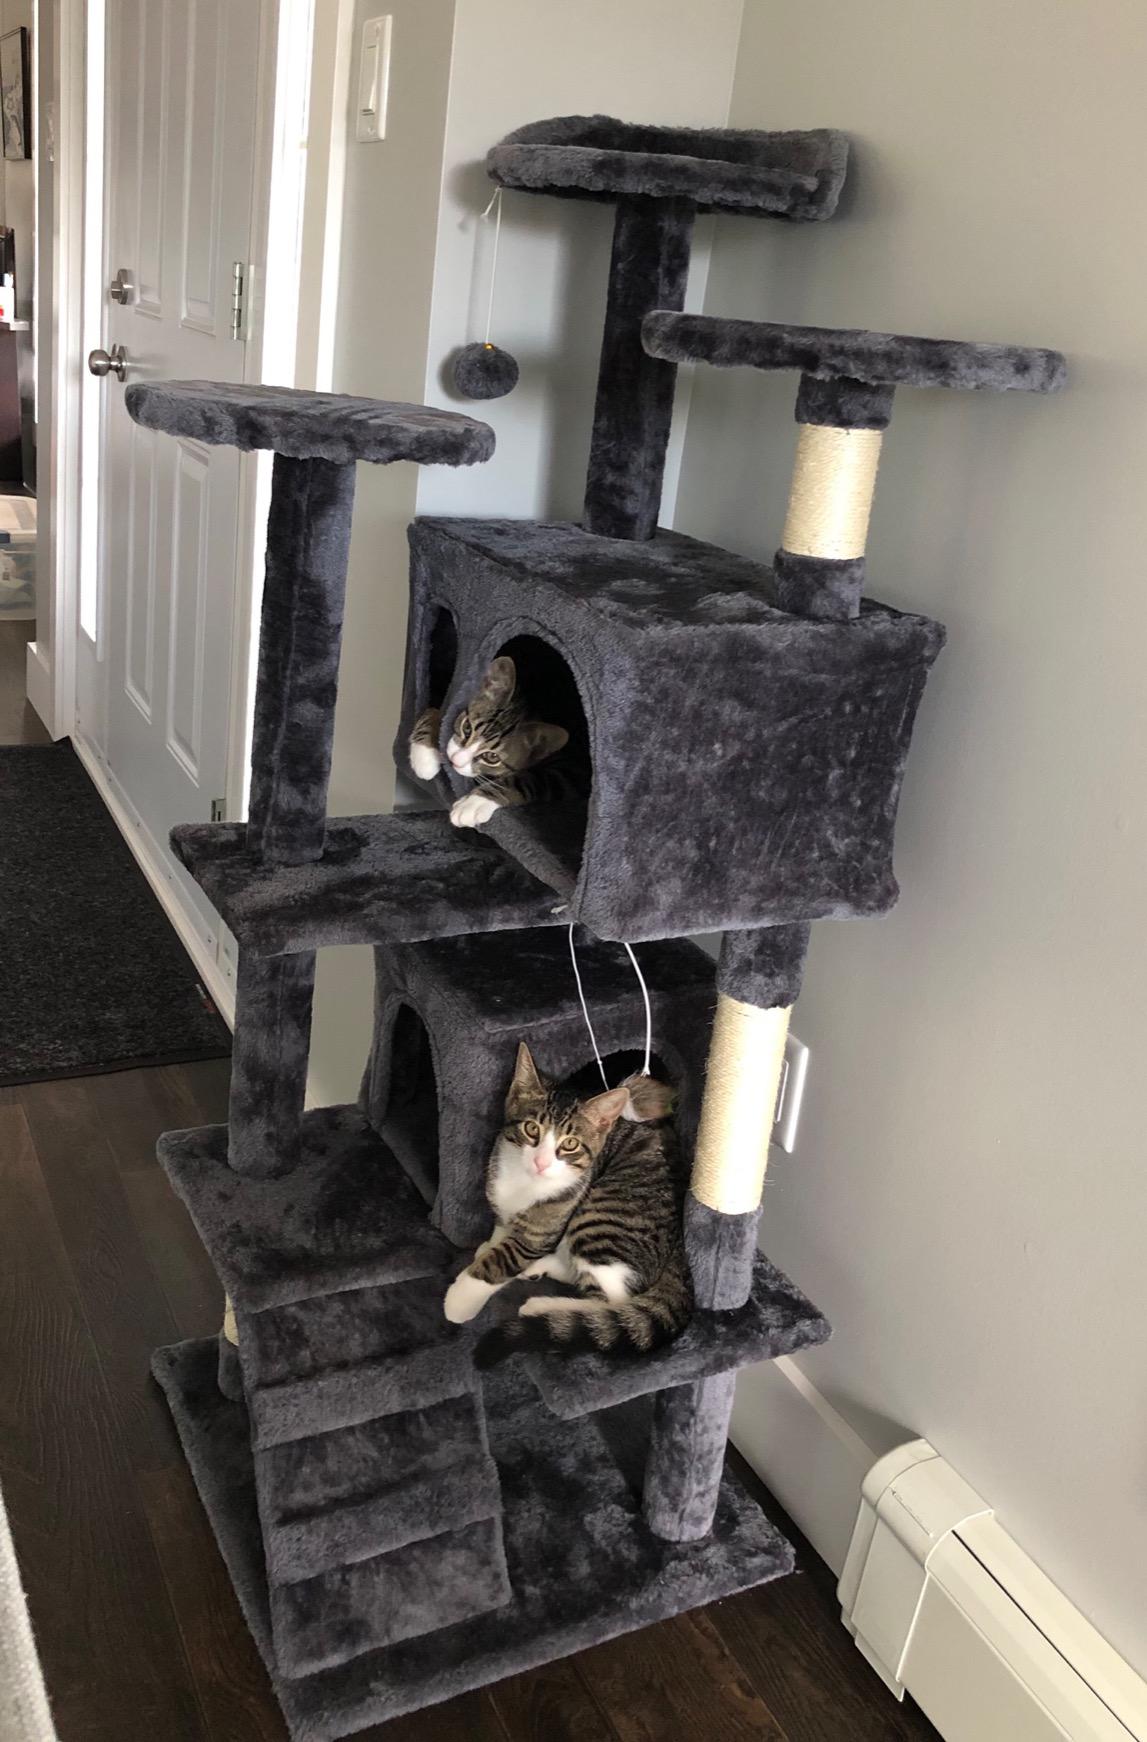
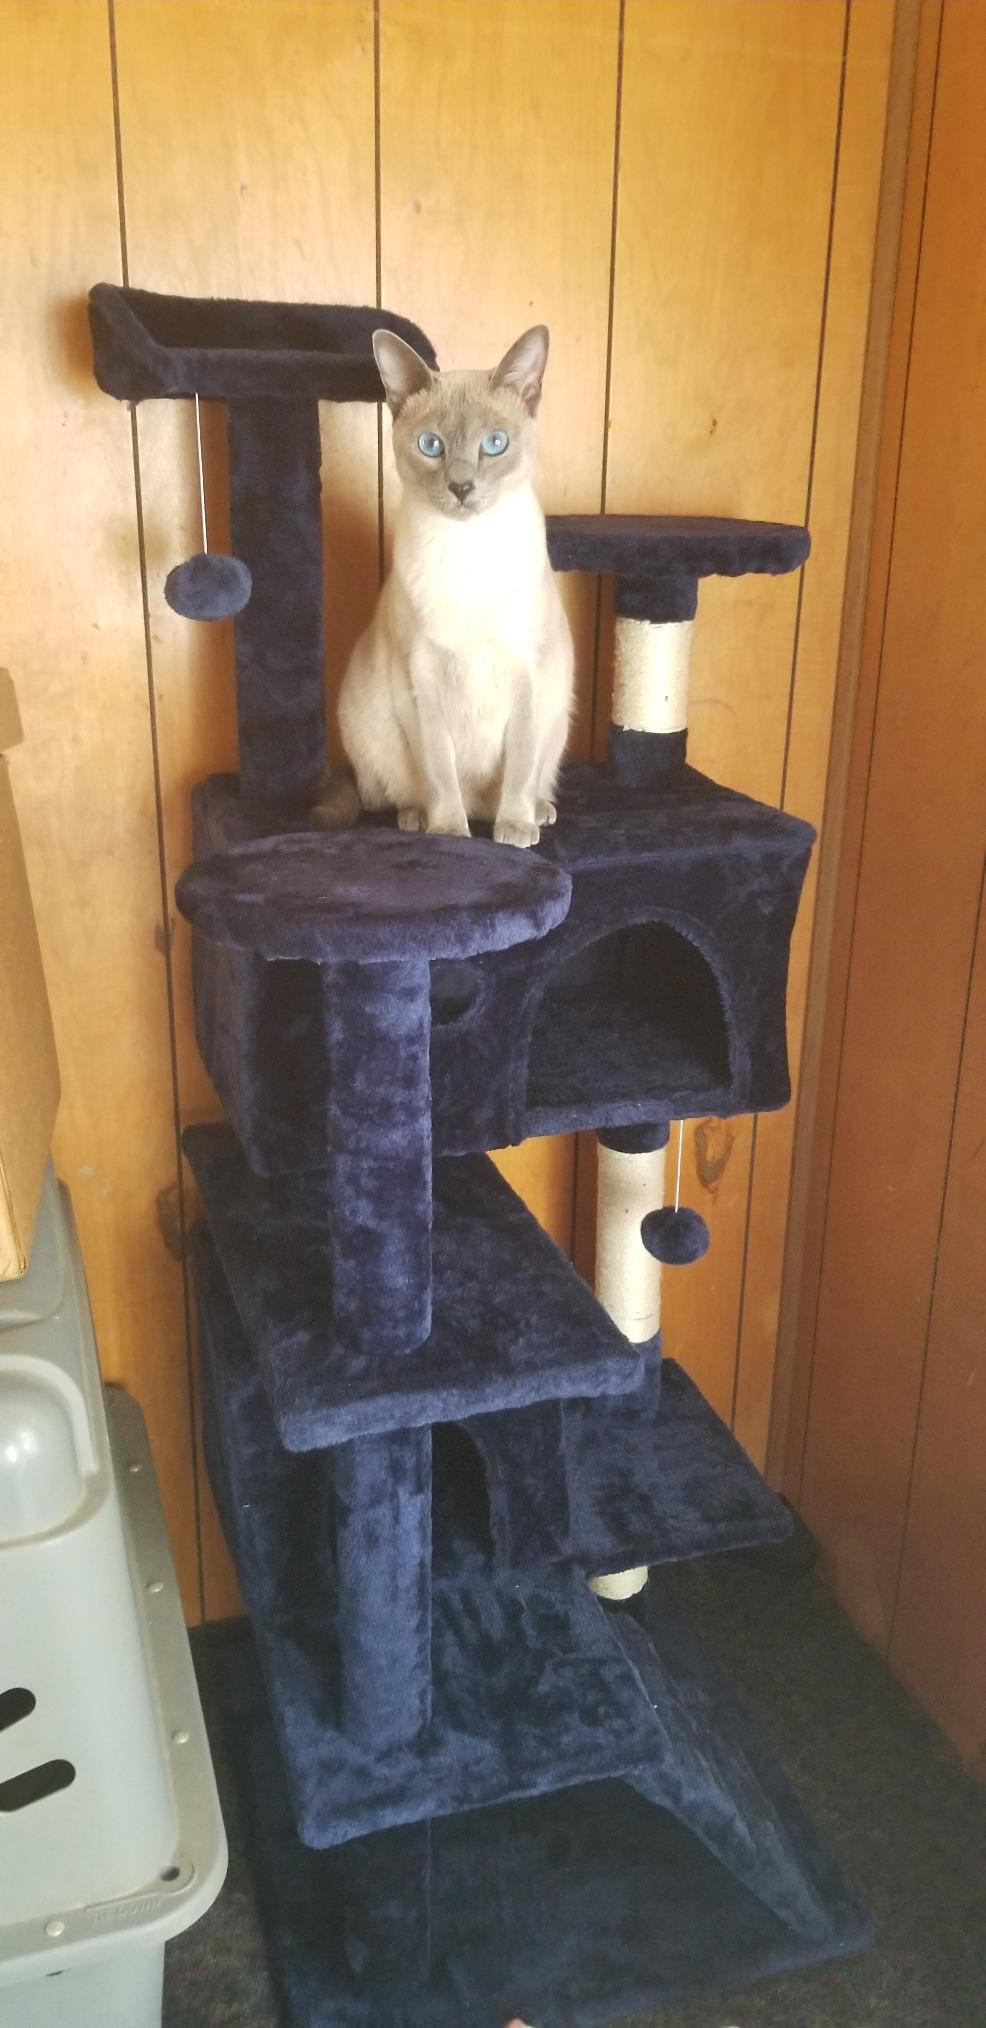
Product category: items_cat tree
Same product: no